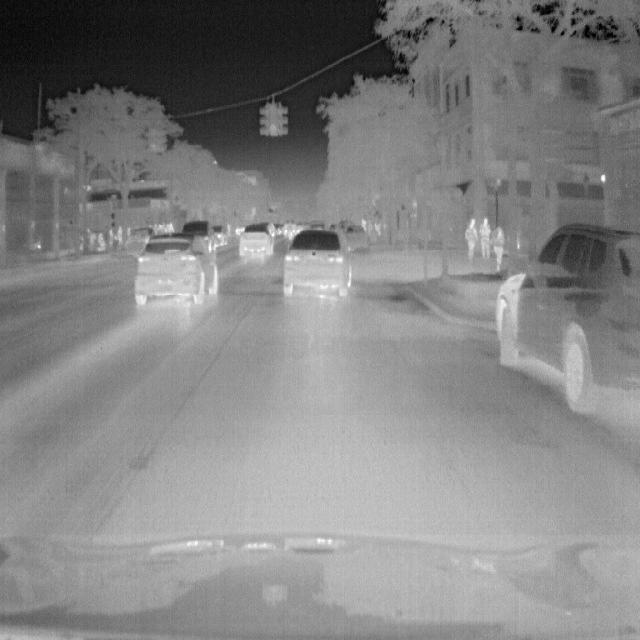
Detected objects:
label: person
label: person
label: person